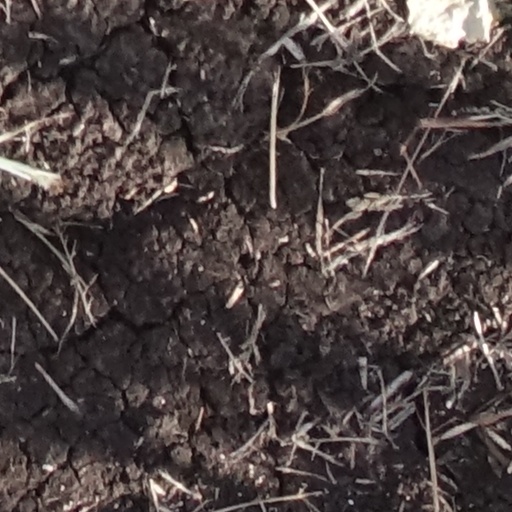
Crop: sorghum